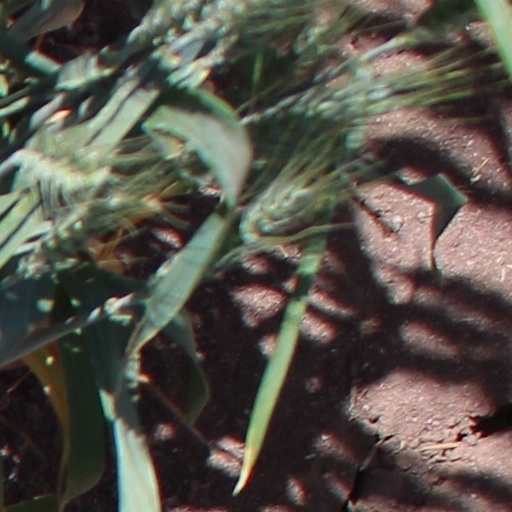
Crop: wheat